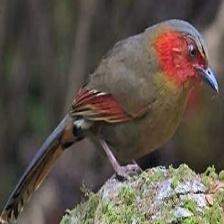
Species: SCARLET FACED LIOCICHLA
Scientific name: LIOCICHLA RIPPONI